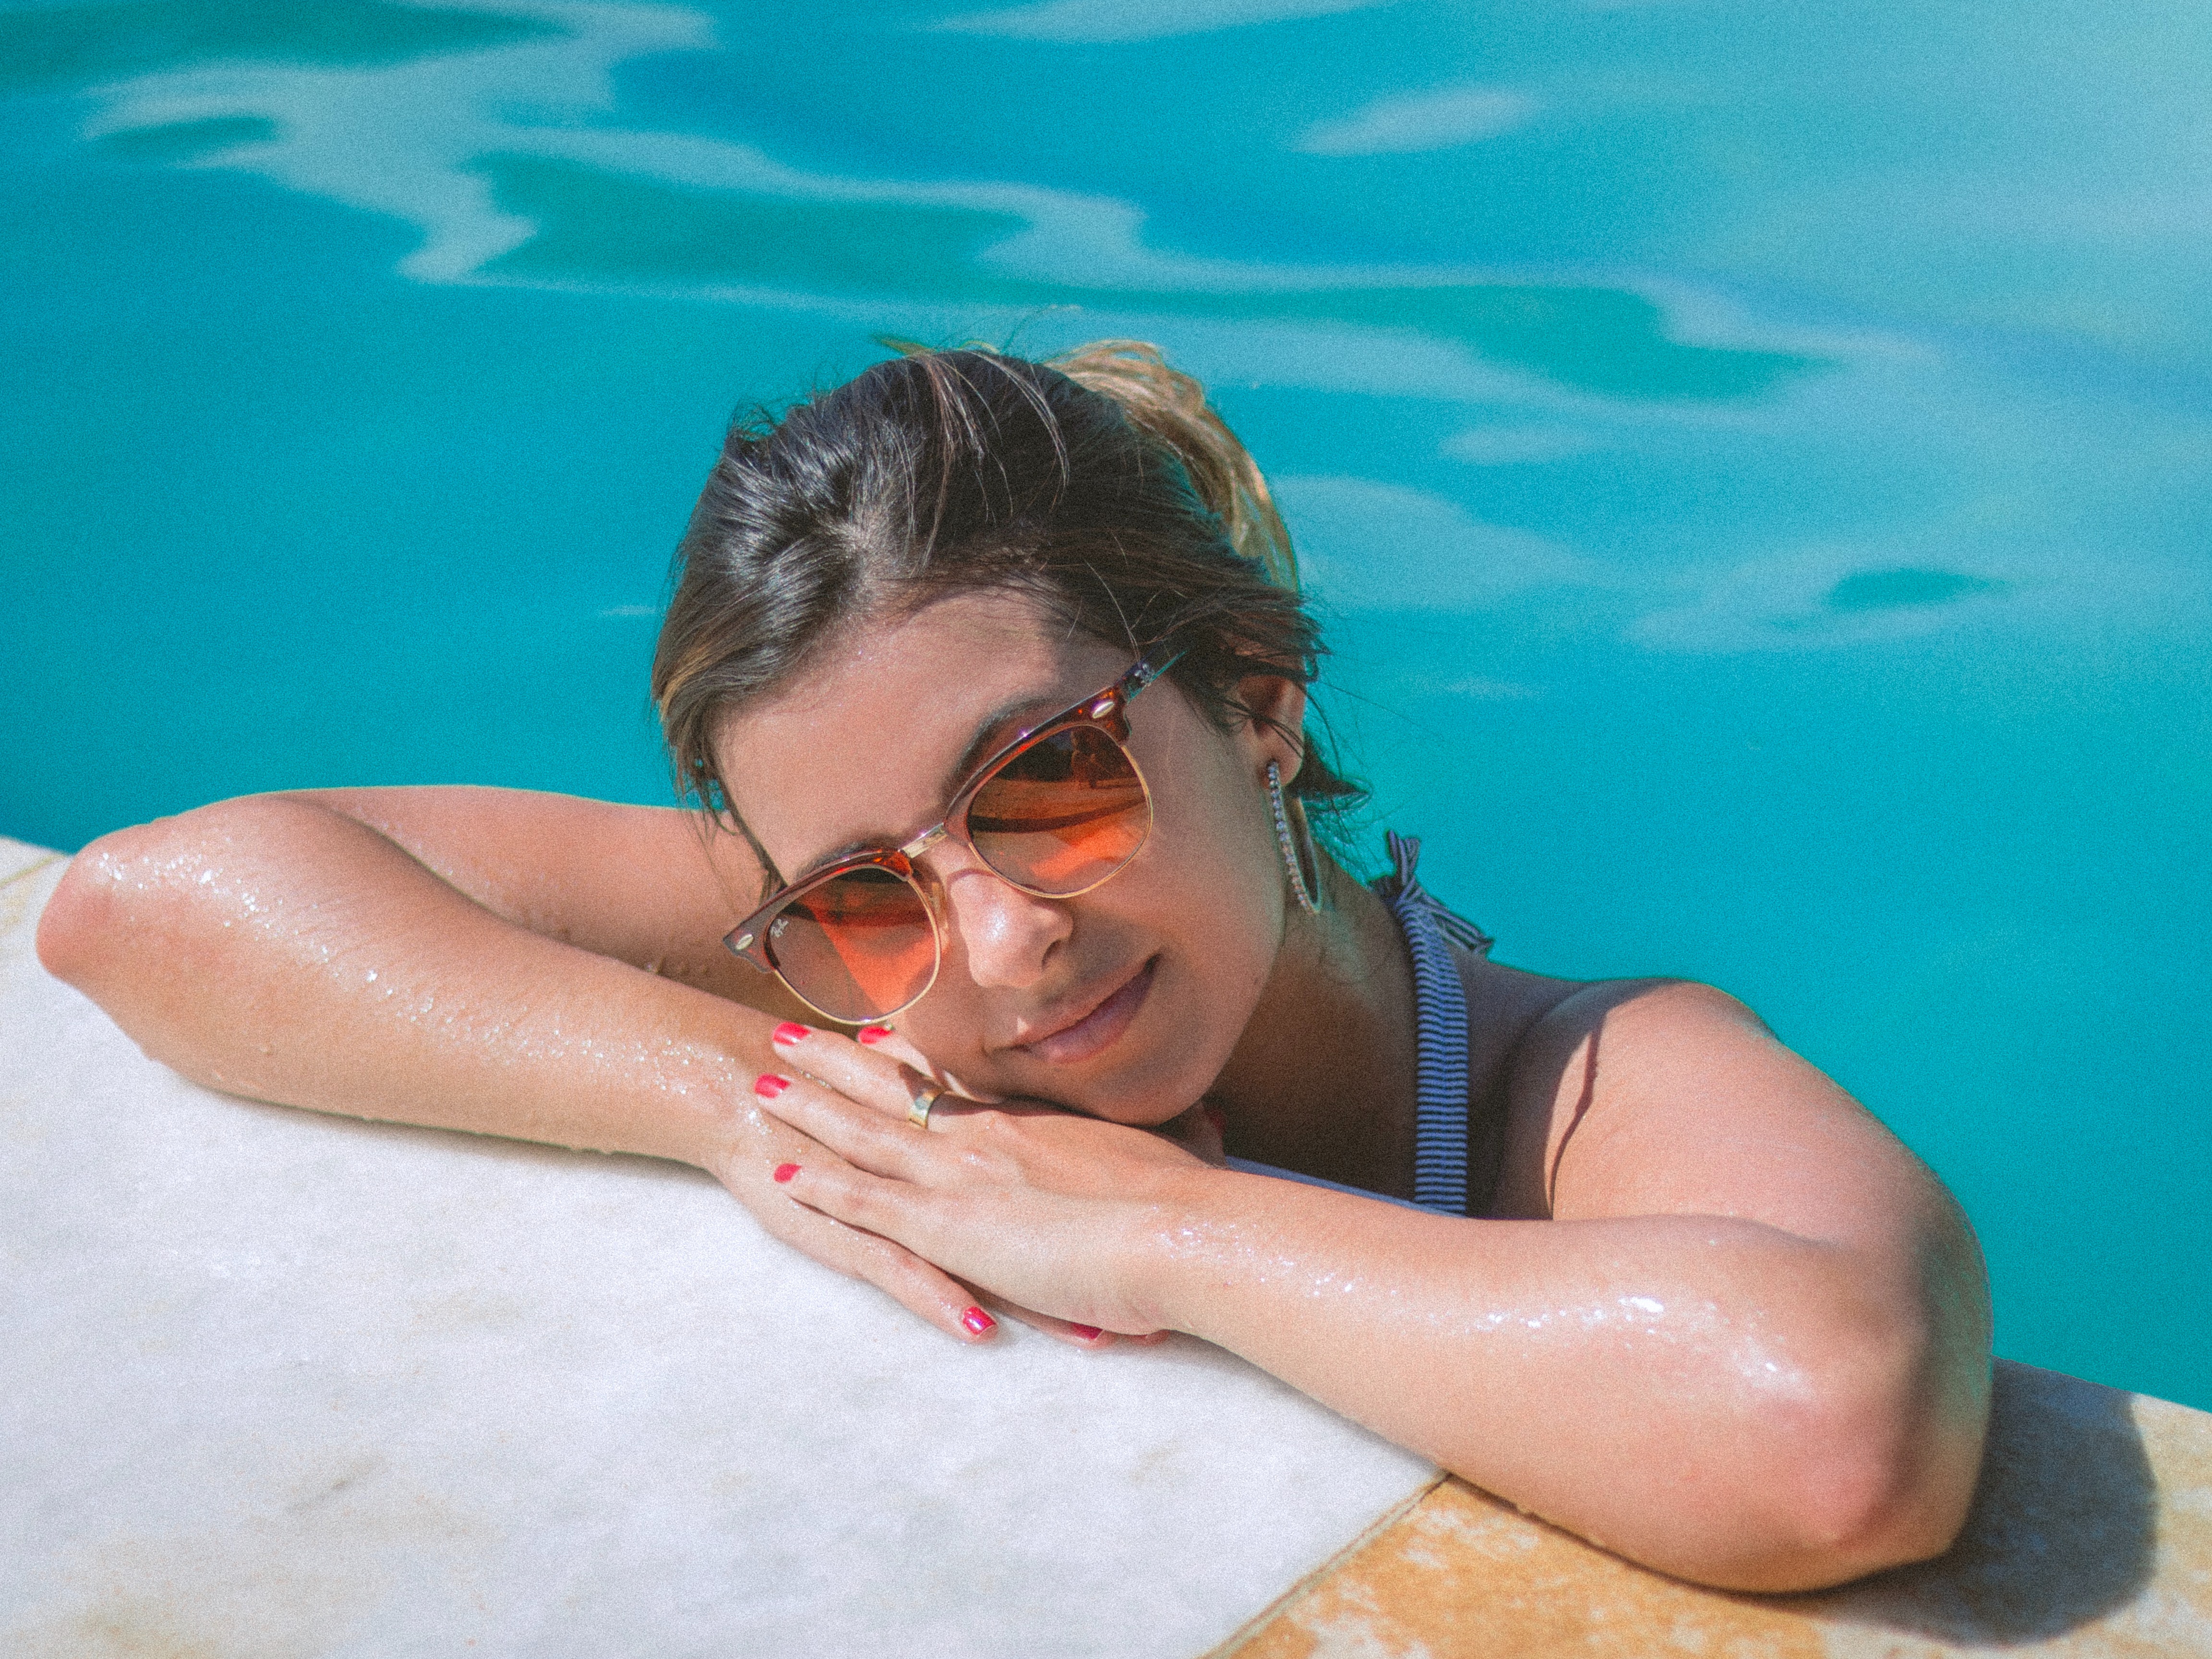
water, vacation, skin, summer, fun, swimming pool, nose, sun tanning, leisure, recreation, happy, swimming, games, black hair